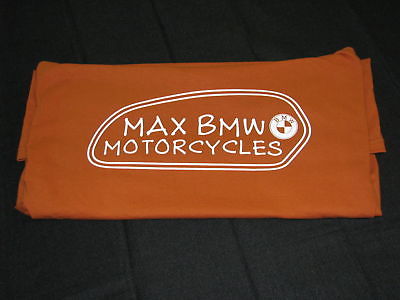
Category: toaster